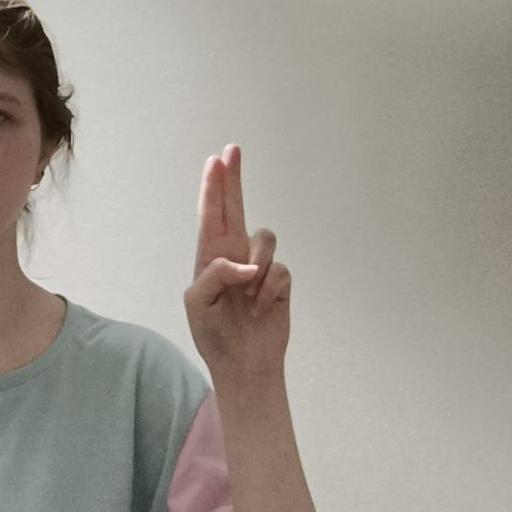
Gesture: two_up